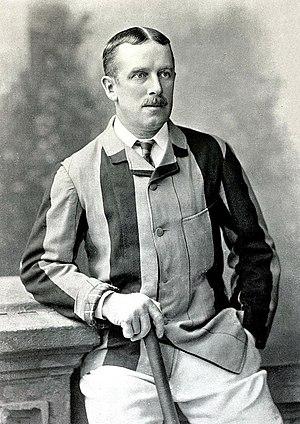
Albert Neilson Hornby, surnommé Monkey Hornby, est un joueur de rugby à XV et de cricket anglais né le 10 février 1847 à Blackburn dans le Lancashire et décédé le 17 décembre 1925 à Nantwich dans le Cheshire. International dans les deux sports, il dispute neuf matchs avec l'équipe d'Angleterre de rugby à XV au poste d'arrière et trois matchs de Test cricket avec l'équipe d'Angleterre de cricket. Il est le premier joueur à avoir été capitaine de ces deux sélections. Il effectue sa carrière en rugby à XV au sein du Manchester Rugby Club et en cricket avec le Lancashire County Cricket Club, dont il est capitaine durant vingt ans.